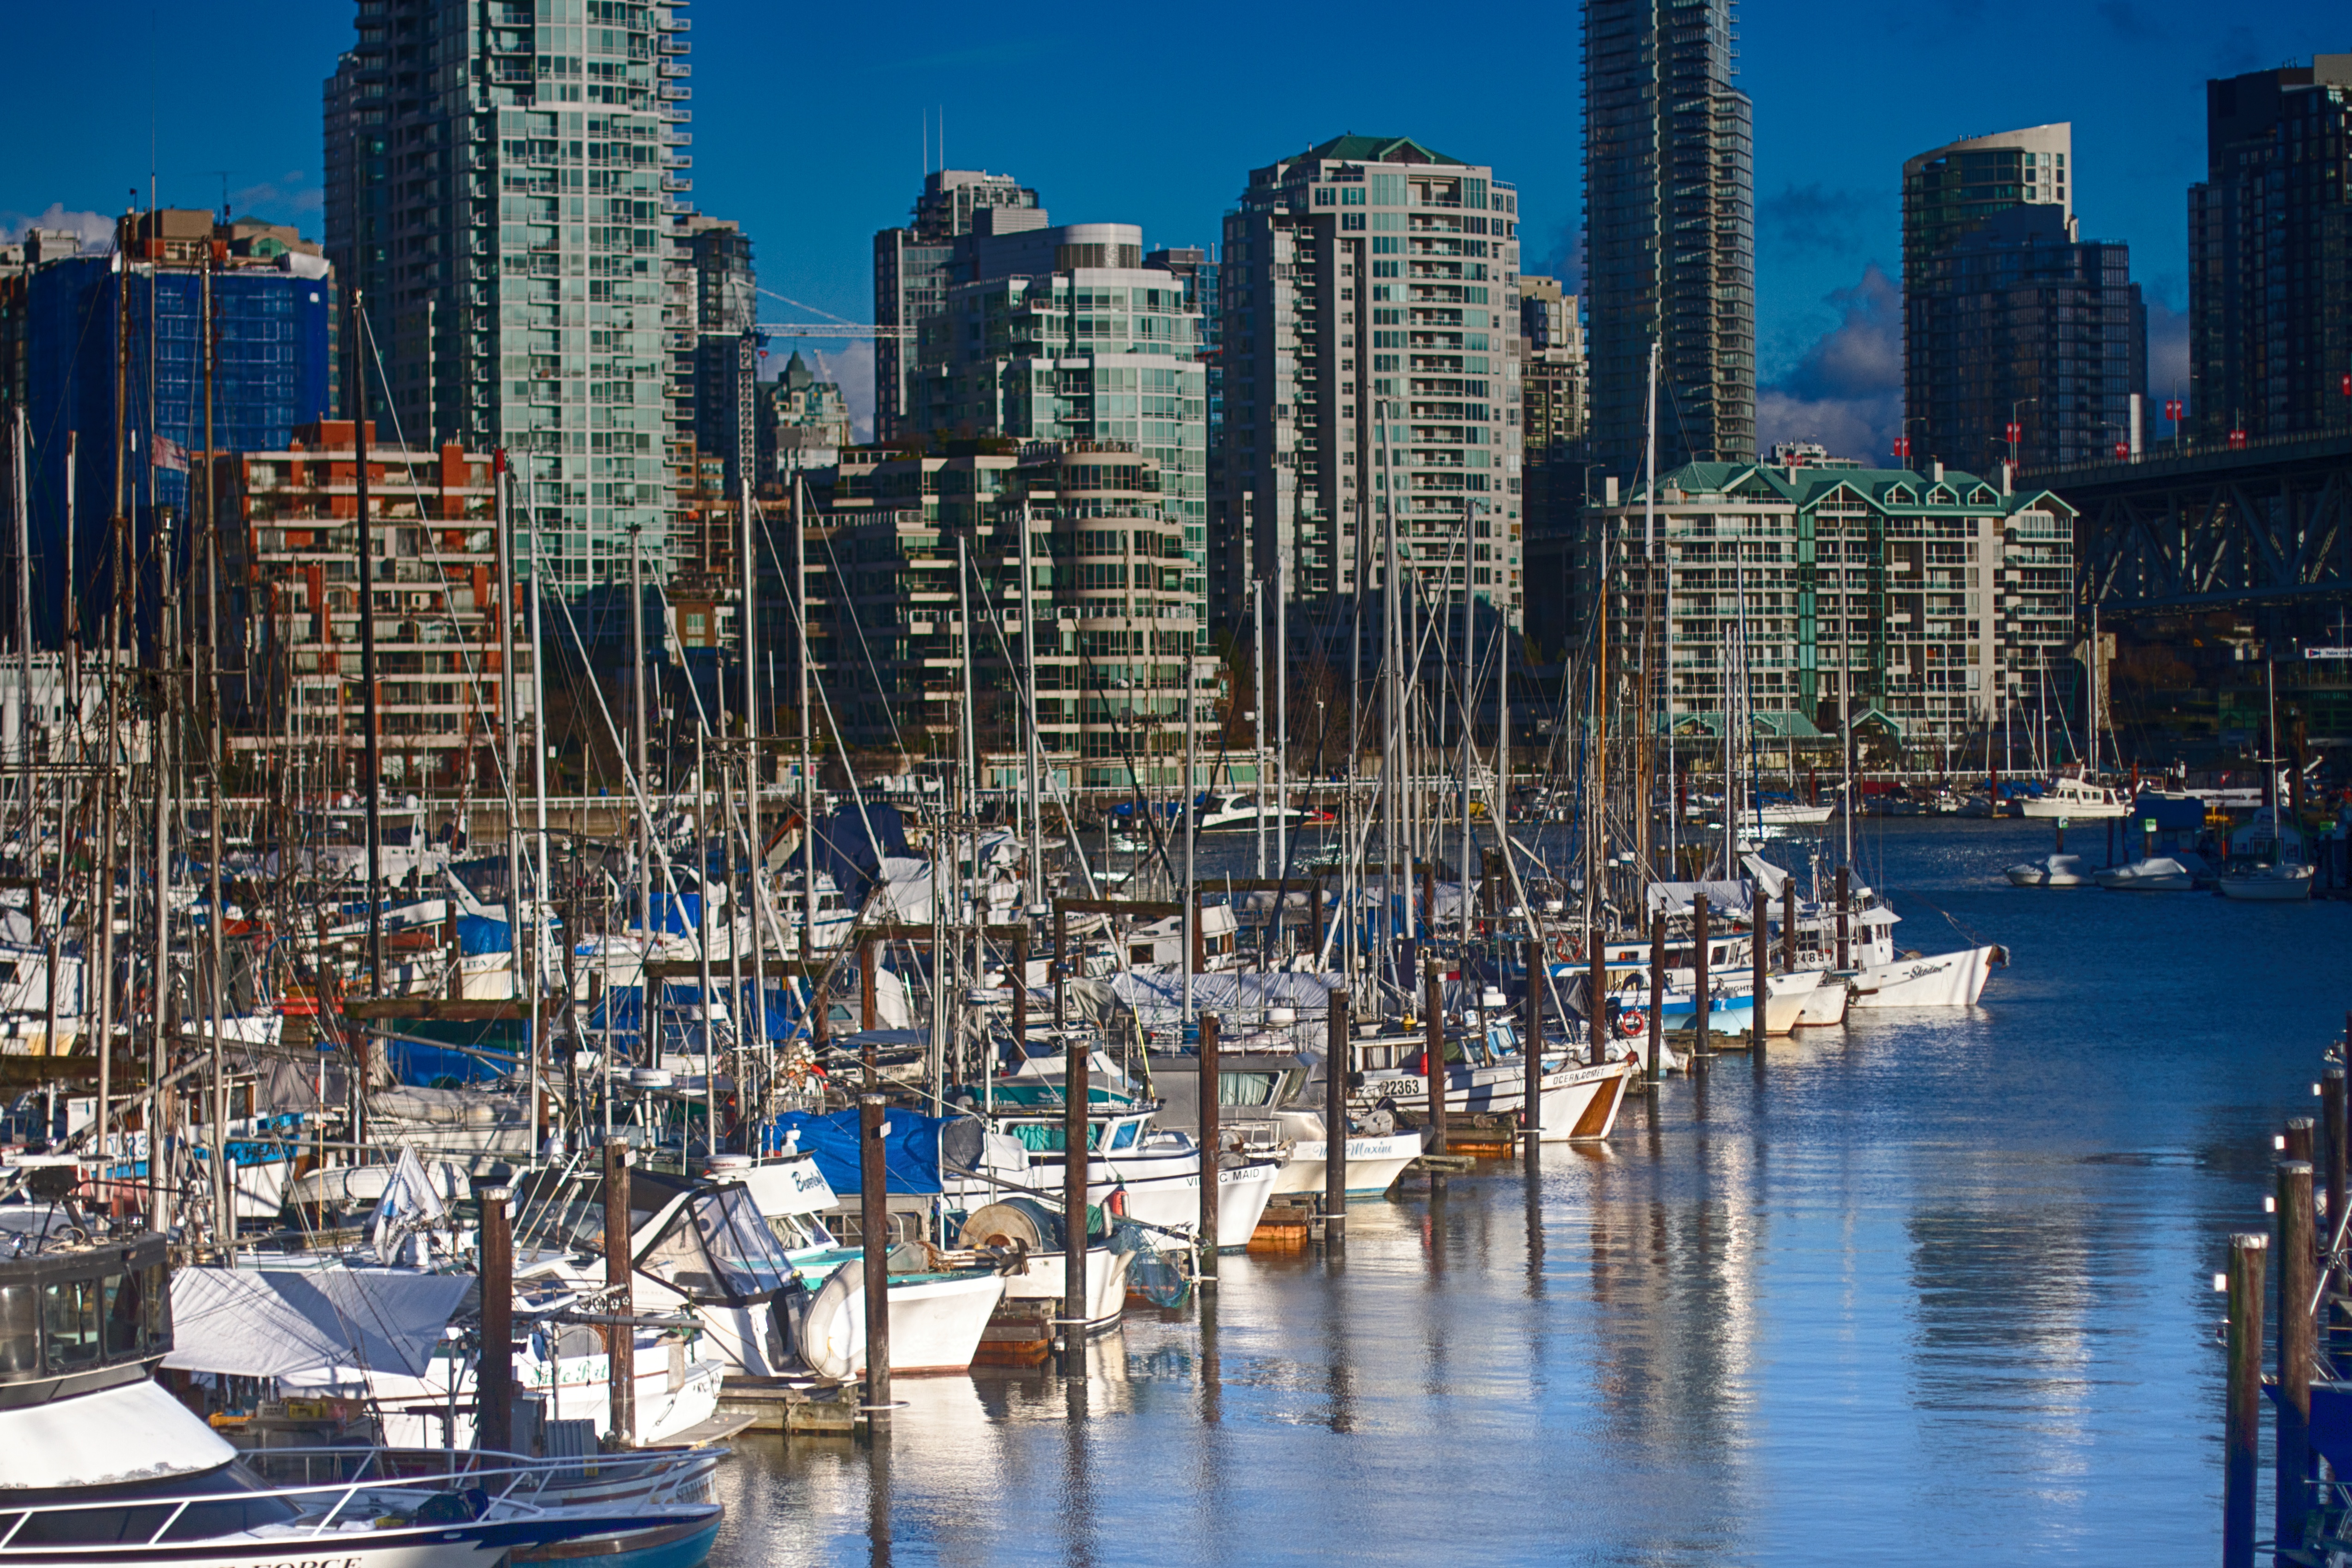
dock, skyline, city, skyscraper, cityscape, downtown, vehicle, harbor, marina, port, waterway, metropolis, urban area, human settlement